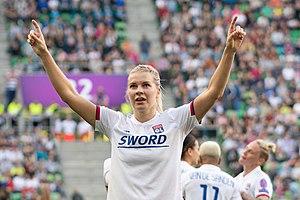
Ada Stolsmo Hegerberg, née le 10 juillet 1995 à Molde, est une footballeuse internationale norvégienne évoluant au poste d'attaquante avec l'Olympique lyonnais. Elle est la jeune sœur d'Andrine Hegerberg, joueuse de l’AS Roma. En 2018, elle remporte le premier Ballon d'or féminin France Football.